Richie Mehta

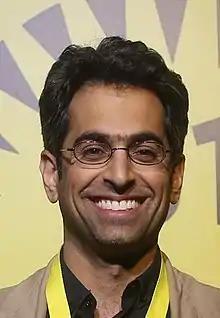
Director Richie Mehta at the Miami International Film Festival

Richie Mehta is a Canadian film director and writer. His first feature film, "Amal", was released in 2008, and was nominated for Best Motion Picture and Best Director at the 29th Genie Awards.